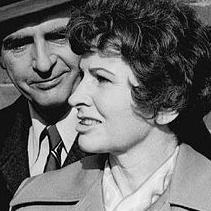
Age: 53